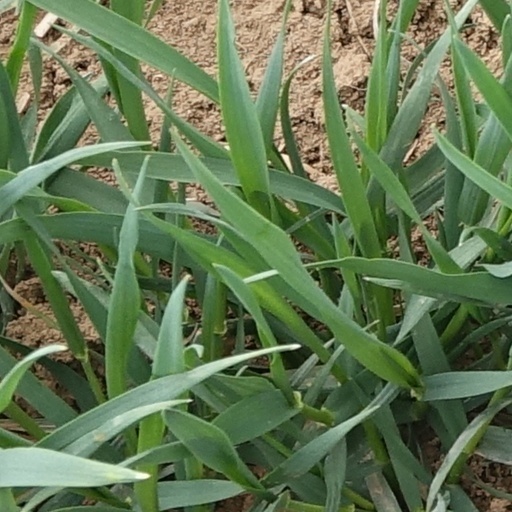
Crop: wheat